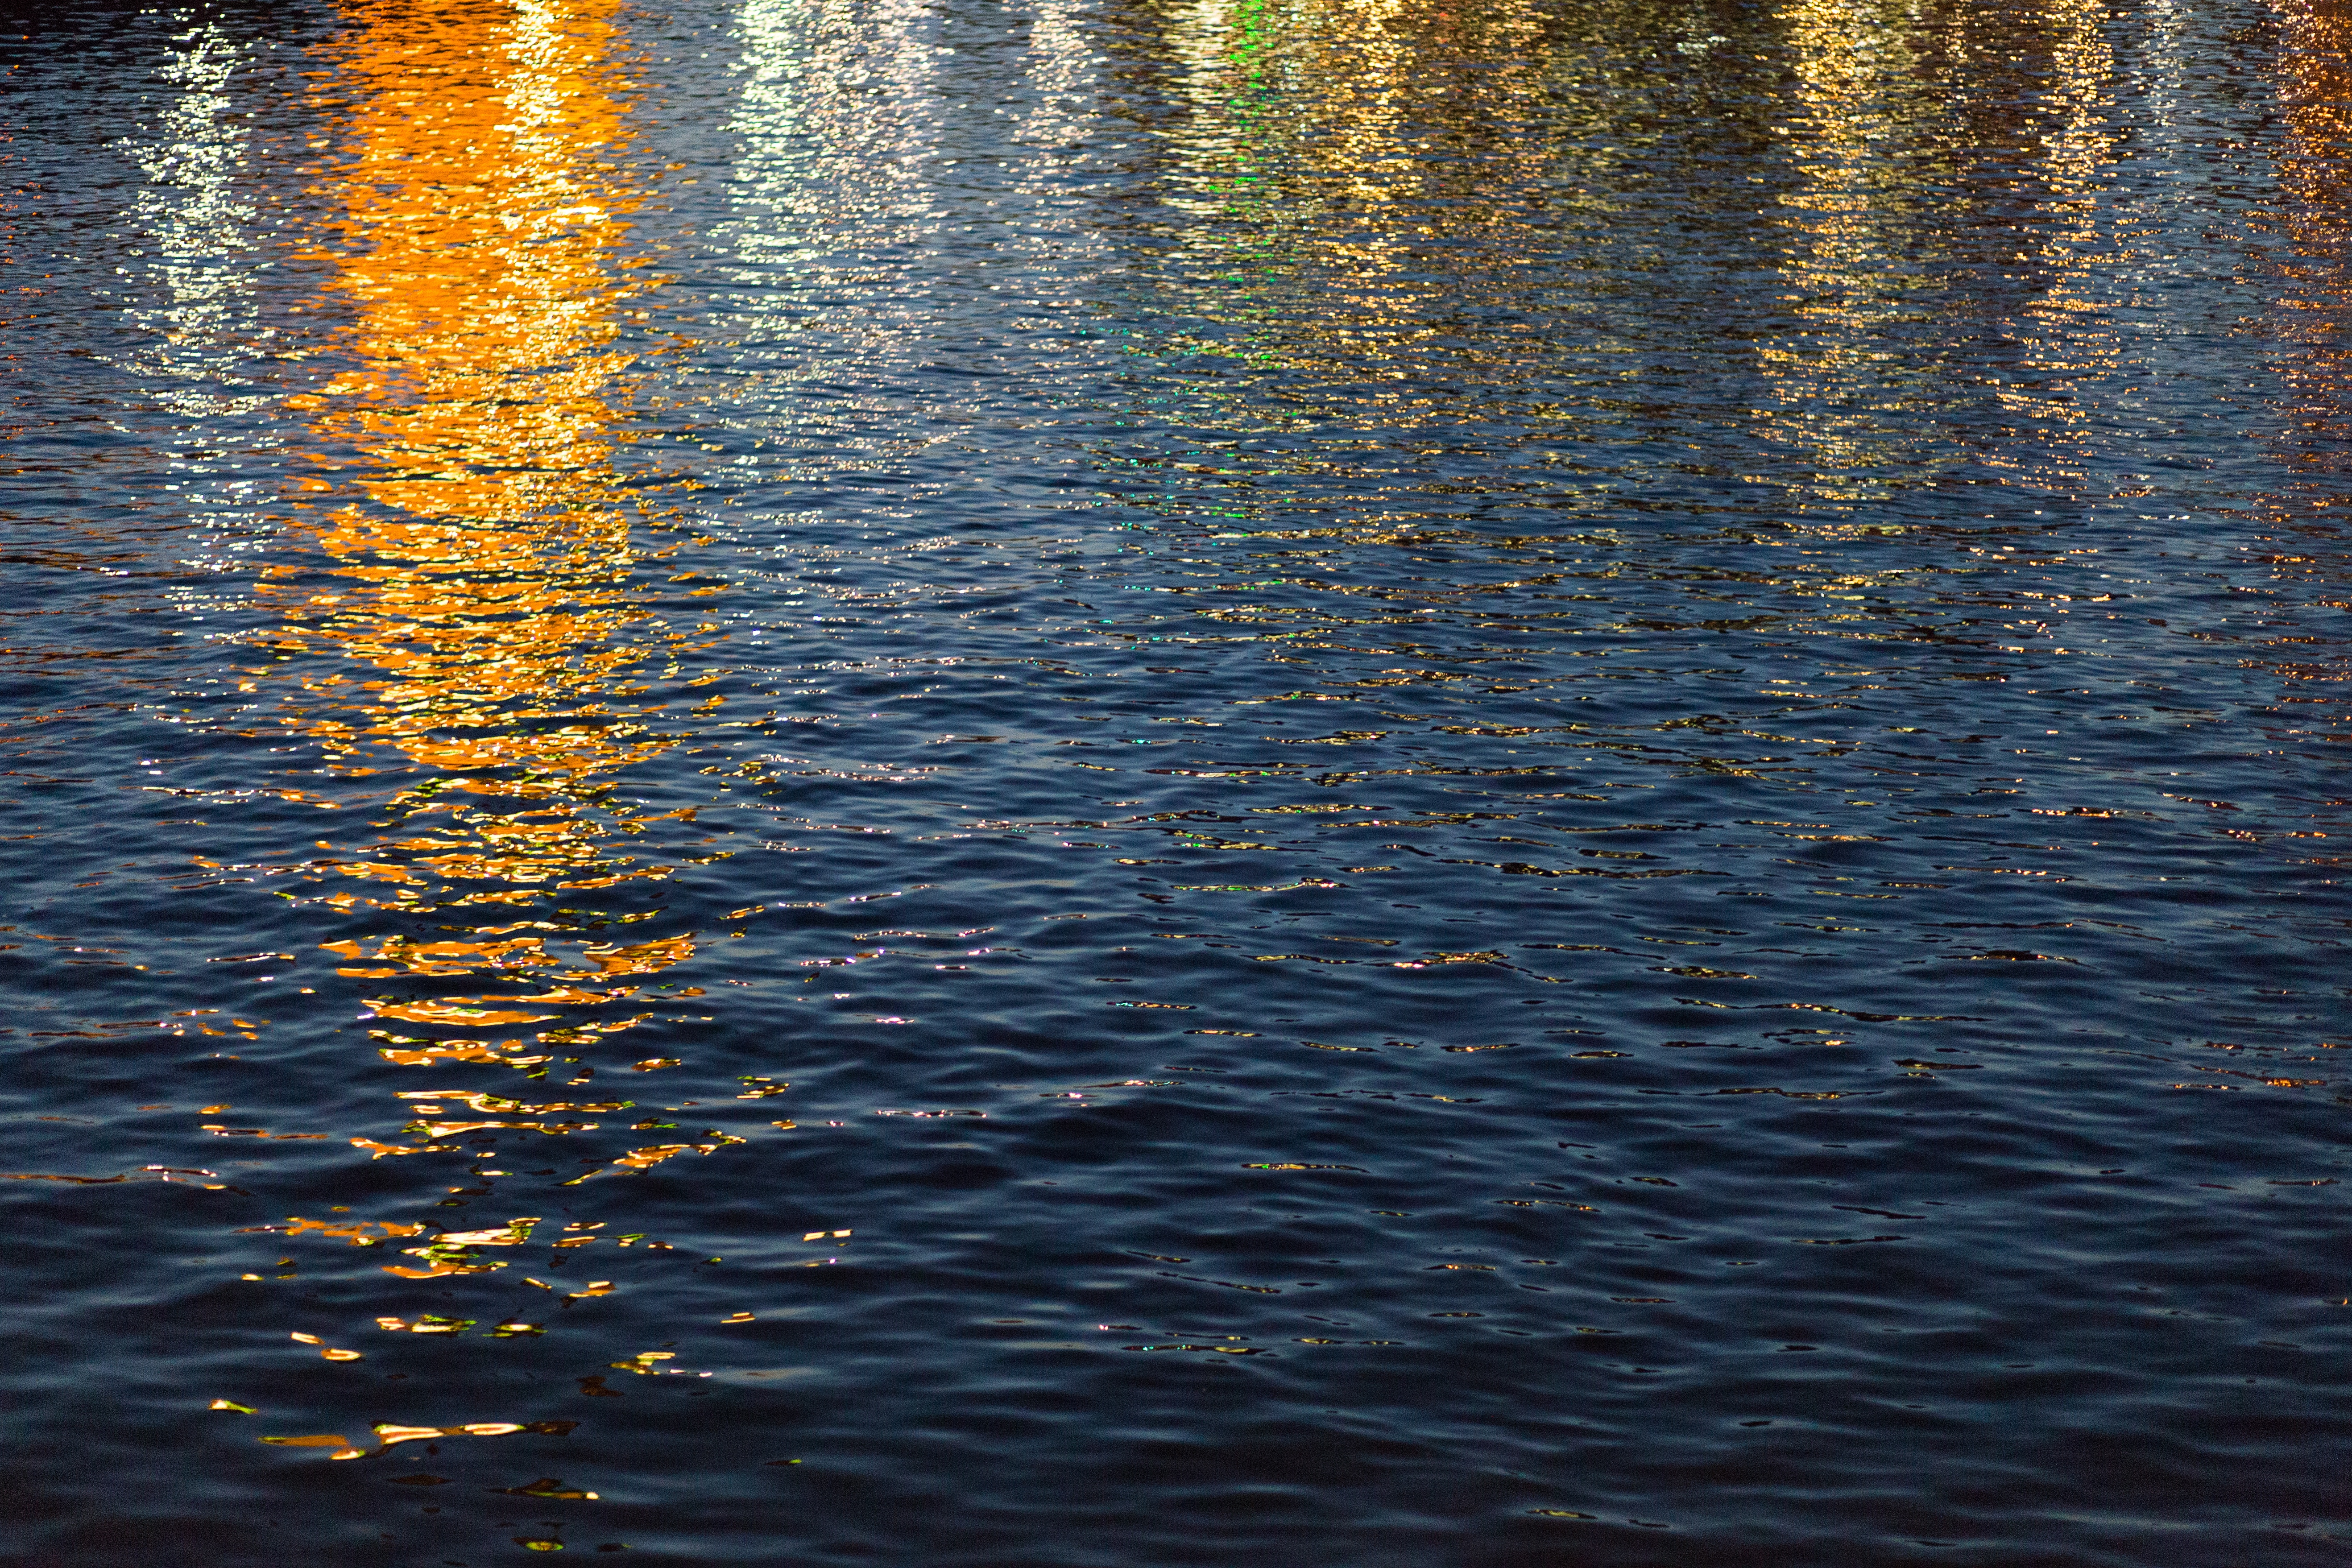
reflection, water, blue, water resources, light, sunlight, calm, watercourse, waterway, sky, pond, river, bank, channel, horizon, evening, lake, ocean, wave